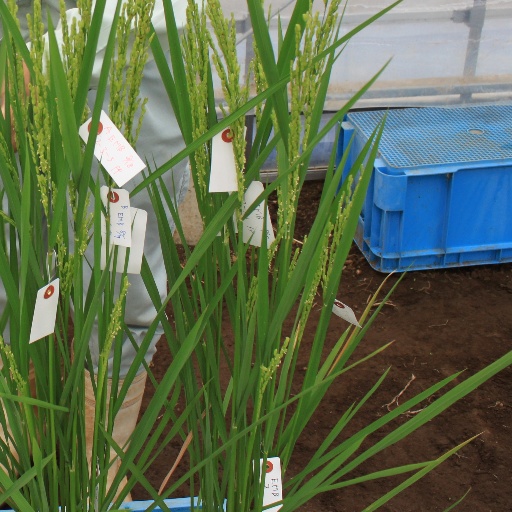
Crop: rice